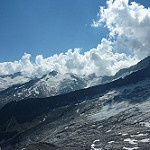
Label: glacier